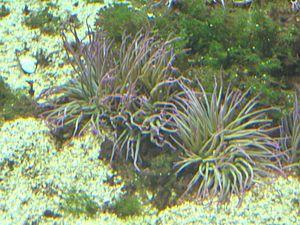
L'étage médiolittoral est la partie du littoral de balancement des marées où il y a alternance d'immersions et d'émersions.
Anemonia sulcata est une espèce de cnidaires de la famille des Actiniidae. Sa couleur varie selon les algues symbiotiques intracellulaire abritées par l'animal. Elle abrite aussi une communauté de bactéries symbiotiques qui l'aident à digérer ses proies.